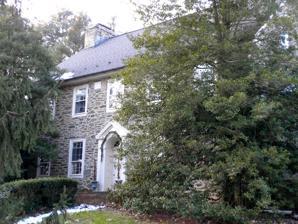
Building: John Hanna Farm
Country: United States of America
Year built: 1819
Historic house in Pennsylvania, United States United States historic place John Hanna Farm U.S. National Register of Historic Places John Hanna Farmhouse, January 2010 Show map of Pennsylvania Show map of the United States Location Fairview Road near Coatesville, East Fallowfield Township, Pennsylvania Coordinates 39°56′11″N 75°47′42″W / 39.93639°N 75.79500°W / 39.93639; -75.79500 Area less than one acre Built 1819 Architectural style Federal, Vernacular Federal MPS East Fallowfield Township MRA East Fallowfield Township MRA NRHP reference No. 85001147 Added to NRHP May 20, 1985 John Hanna Farm is a historic home located in East Fallowfield Township , Chester County, Pennsylvania . It was built about 1819, and is a two-story, five-bay, stone farmhouse with a gable roof in a vernacular Federal style.  It features a formal main entrance with pediment, pilasters, and elliptical fanlight .  Also on the property is a contributing barn. It was added to the National Register of Historic Places in 1985. References